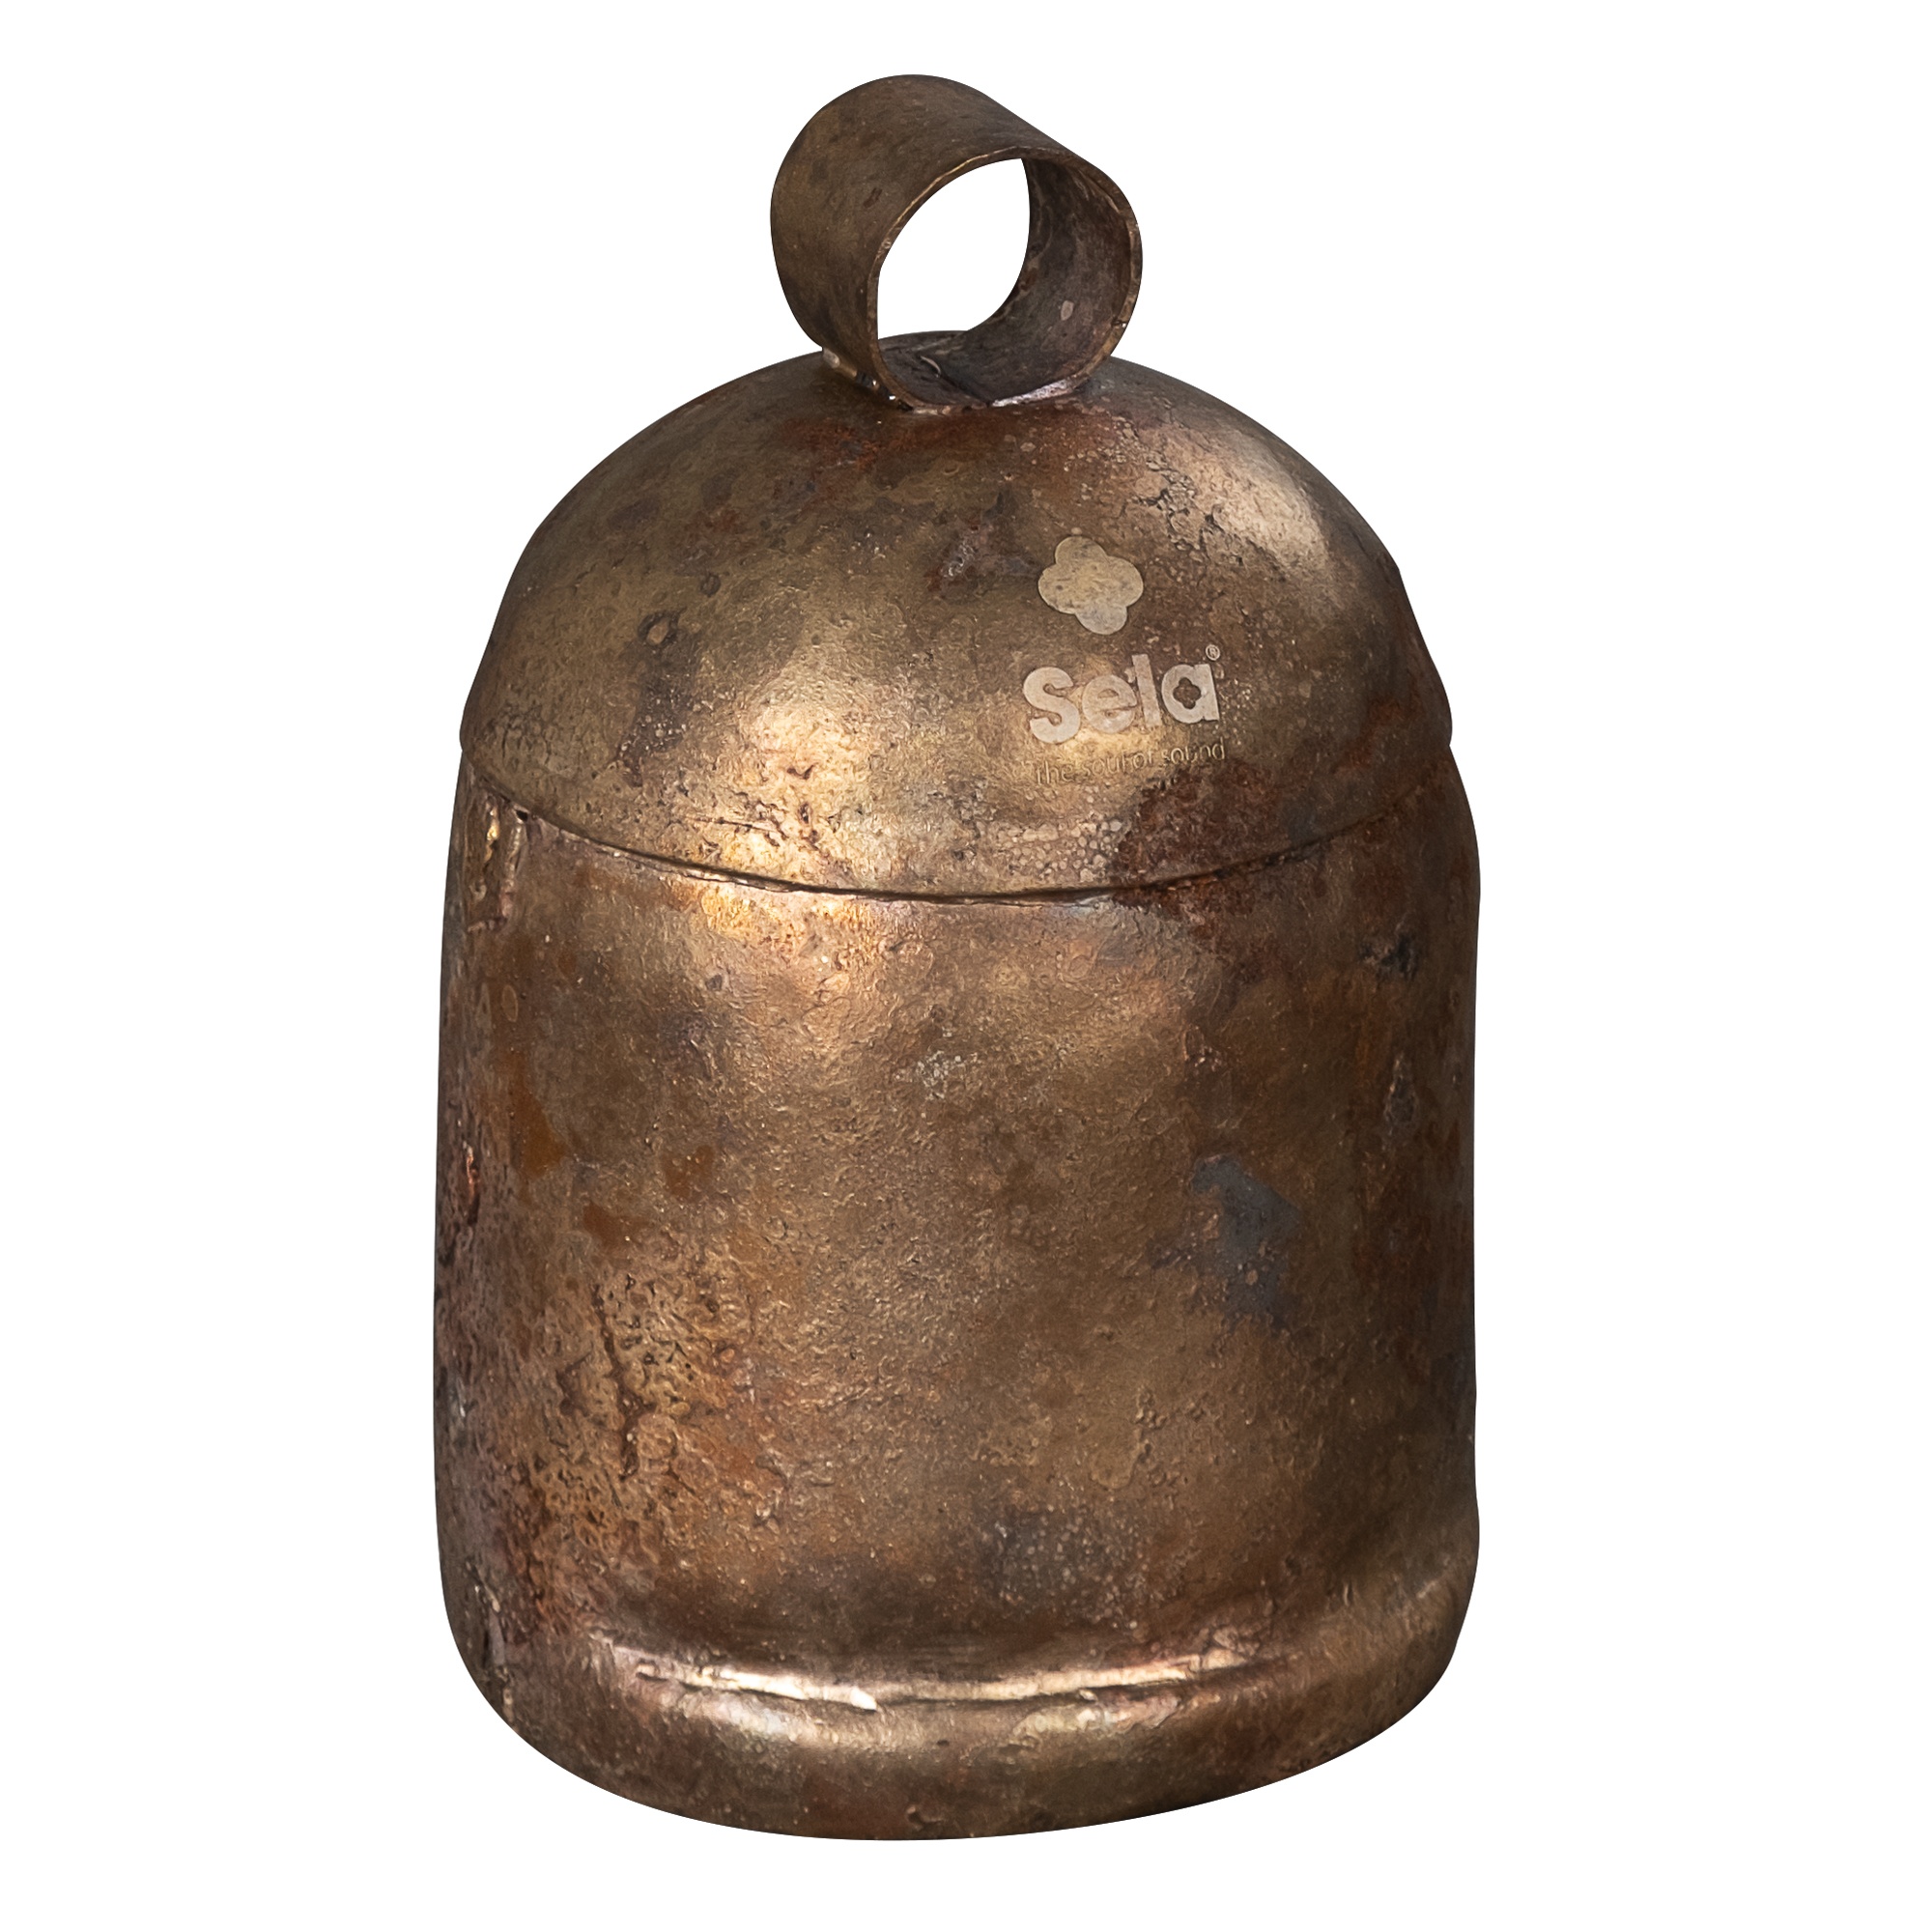
Sela Harmony Noah Bell Size 10 (6.5in) in D5
The Noah Bell, also called 'khadki', has its roots in the sacred traditions of Indian monasteries and reflects centuries of spiritual and artisan heritage. The bells are formed by skilled artisans from sheets of iron and coated with molten brass. Each bell undergoes a deliberate aging process on its outer surface. This process creates a unique look that reflects the passing of time. Beyond its physical form, the Noah Bell is a timeless symbol that connects people to India's rich cultural heritage and offers a deep connection to history and spirituality. Discover a new level of calm, clarity and inner harmony with the Noah Bell and enrich your meditation and sound therapy. The bells are traditionally handmade and available in different sizes and tunings. The Noah Bell can be used to create a gentle atmosphere. Let yourself be embraced by the mesmerizing vibrations created by these versatile instruments and conjure up a relaxing mood - perfect for moments of calm and mindfulness. Experiment to reduce stress and restore your inner balance. Let the Noah Bells be your companion and allow the melodies that rest within you to express themselves. Size: 10 (approx. 6.5" / 16.5 cm) Including rubber mallet Handmade masterpiece Made from brass coated iron sheets Soothing, meditative sound with long sustain Perfect for meditation, sound therapy and yoga Combine more bells for great harmonies
Brand: Sela
Category: Arts & Entertainment > Hobbies & Creative Arts > Musical Instruments > Percussion > Hand Percussion > Finger & Hand Cymbals